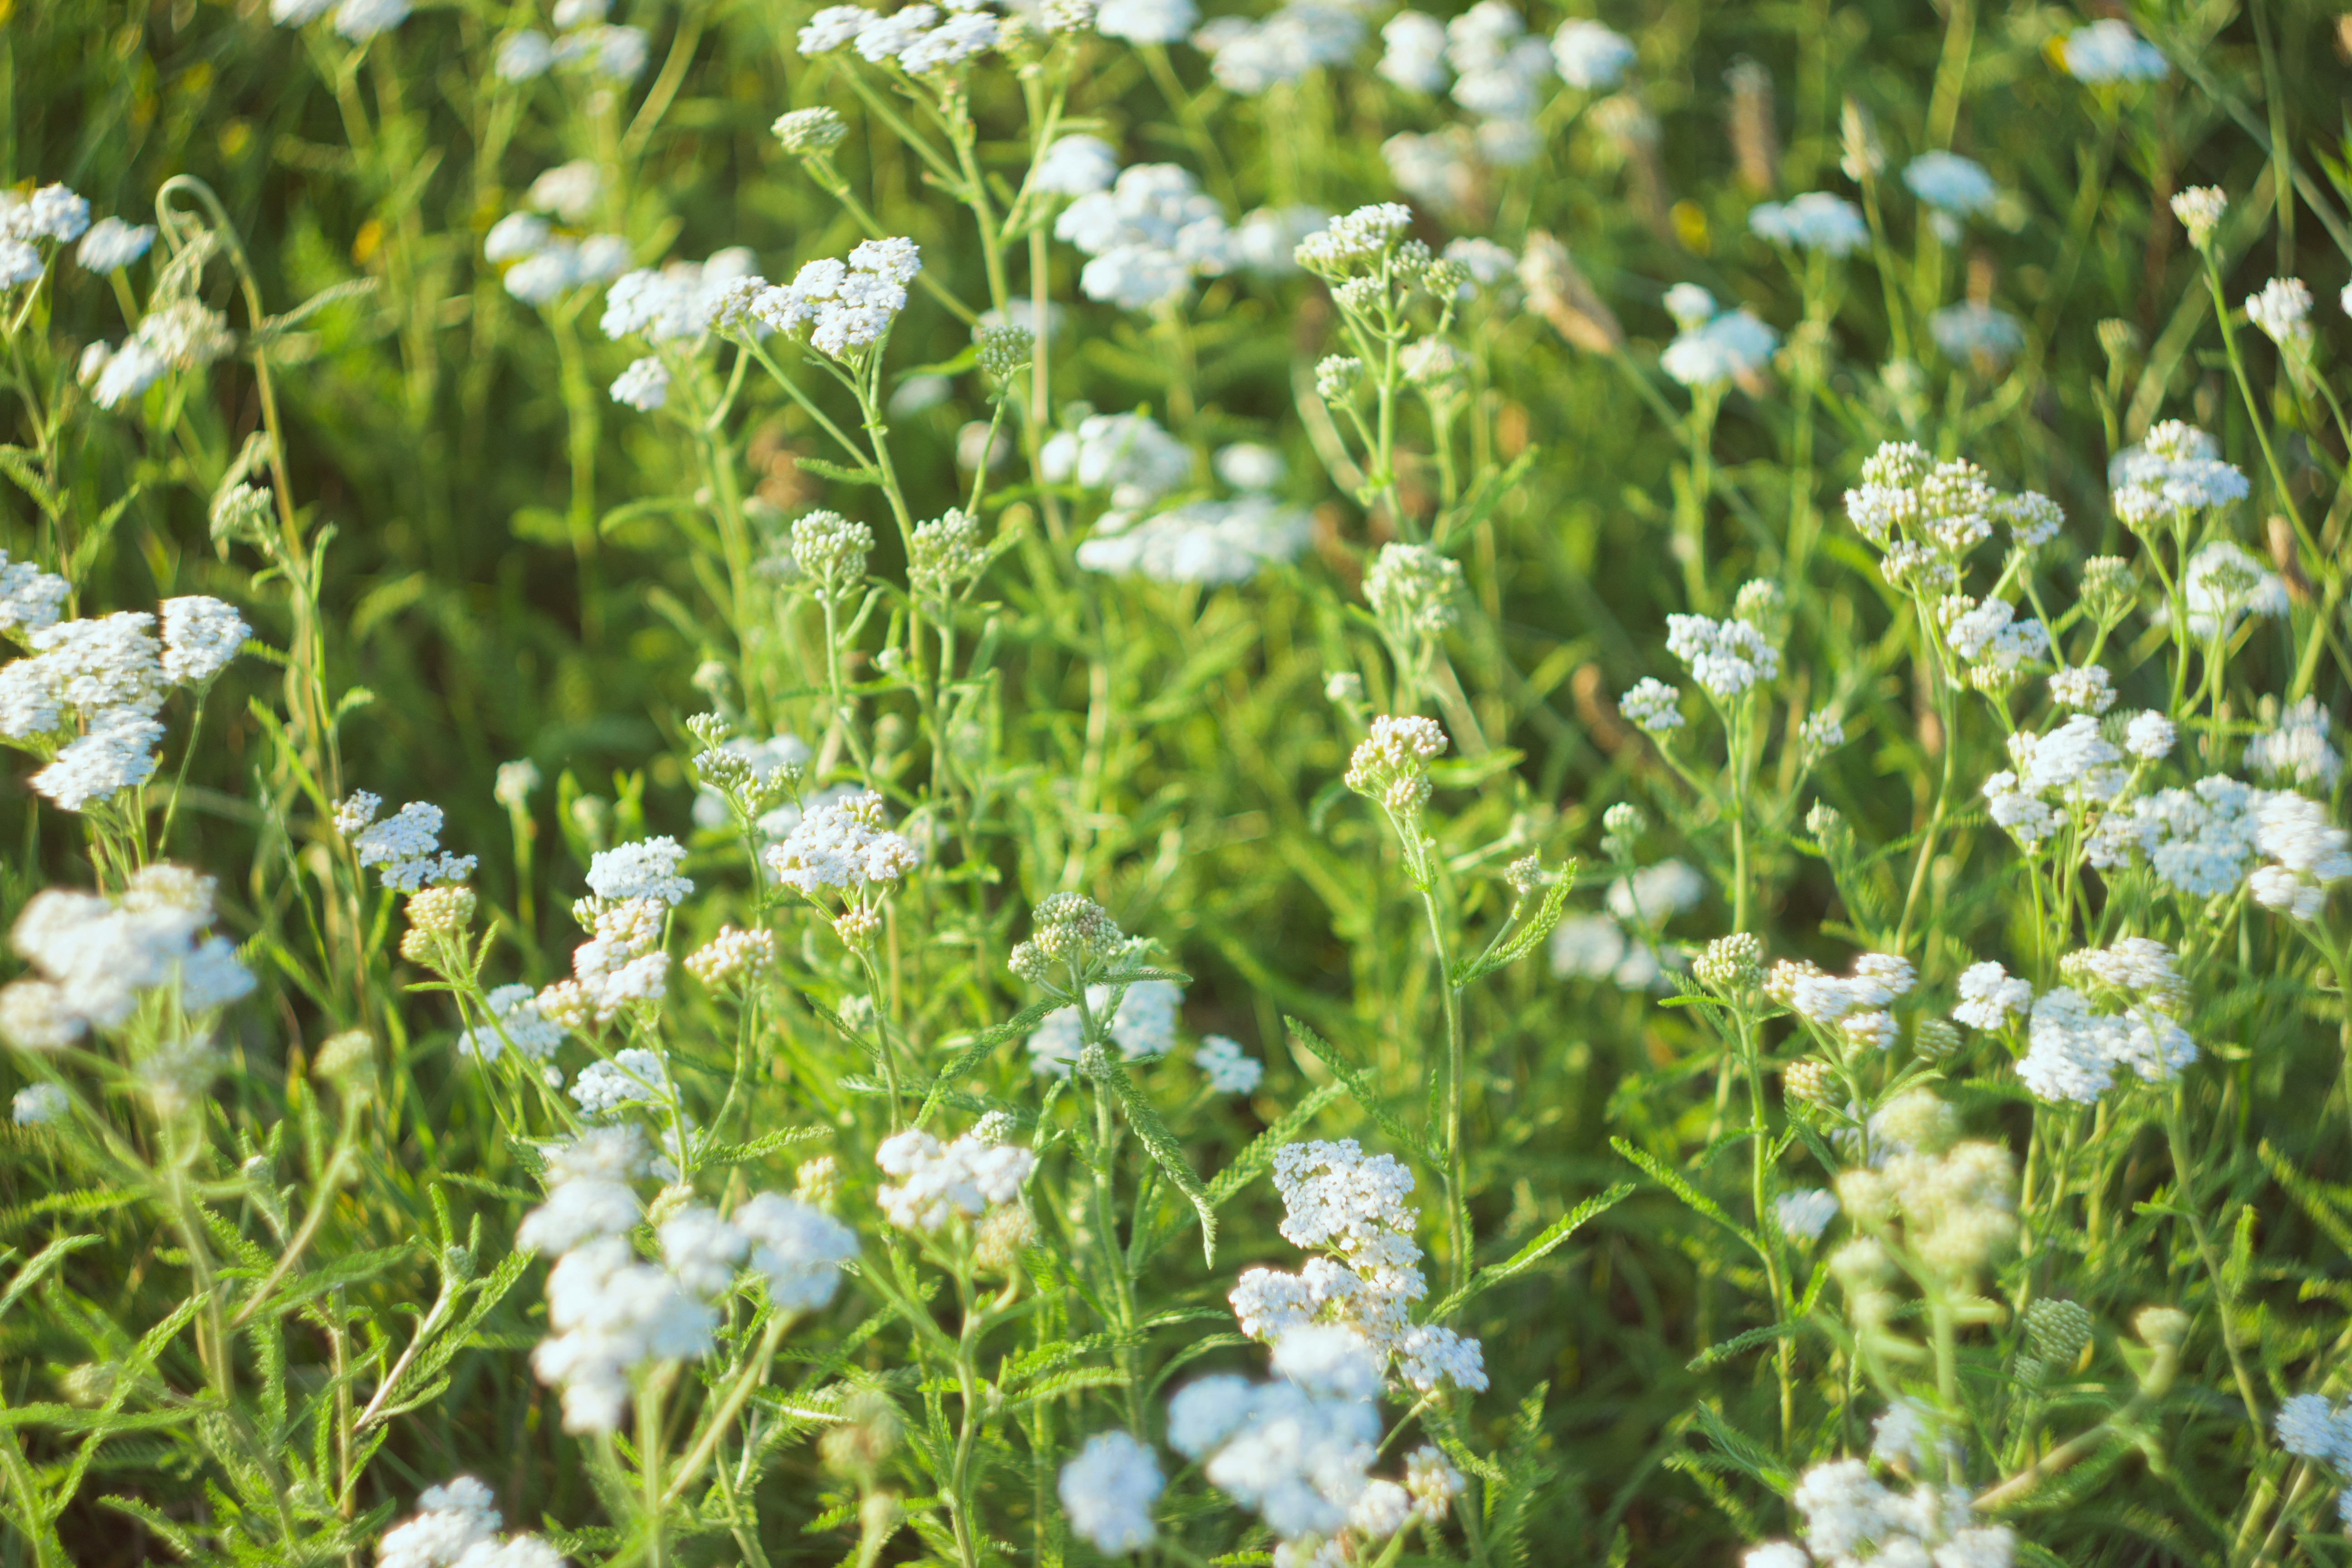
plant, meadow, flower, herb, produce, crop, flora, wildflower, shrub, anthriscus, flowering plant, cow parsley, subshrub, land plant, sweetscented bedstraw, breckland thyme